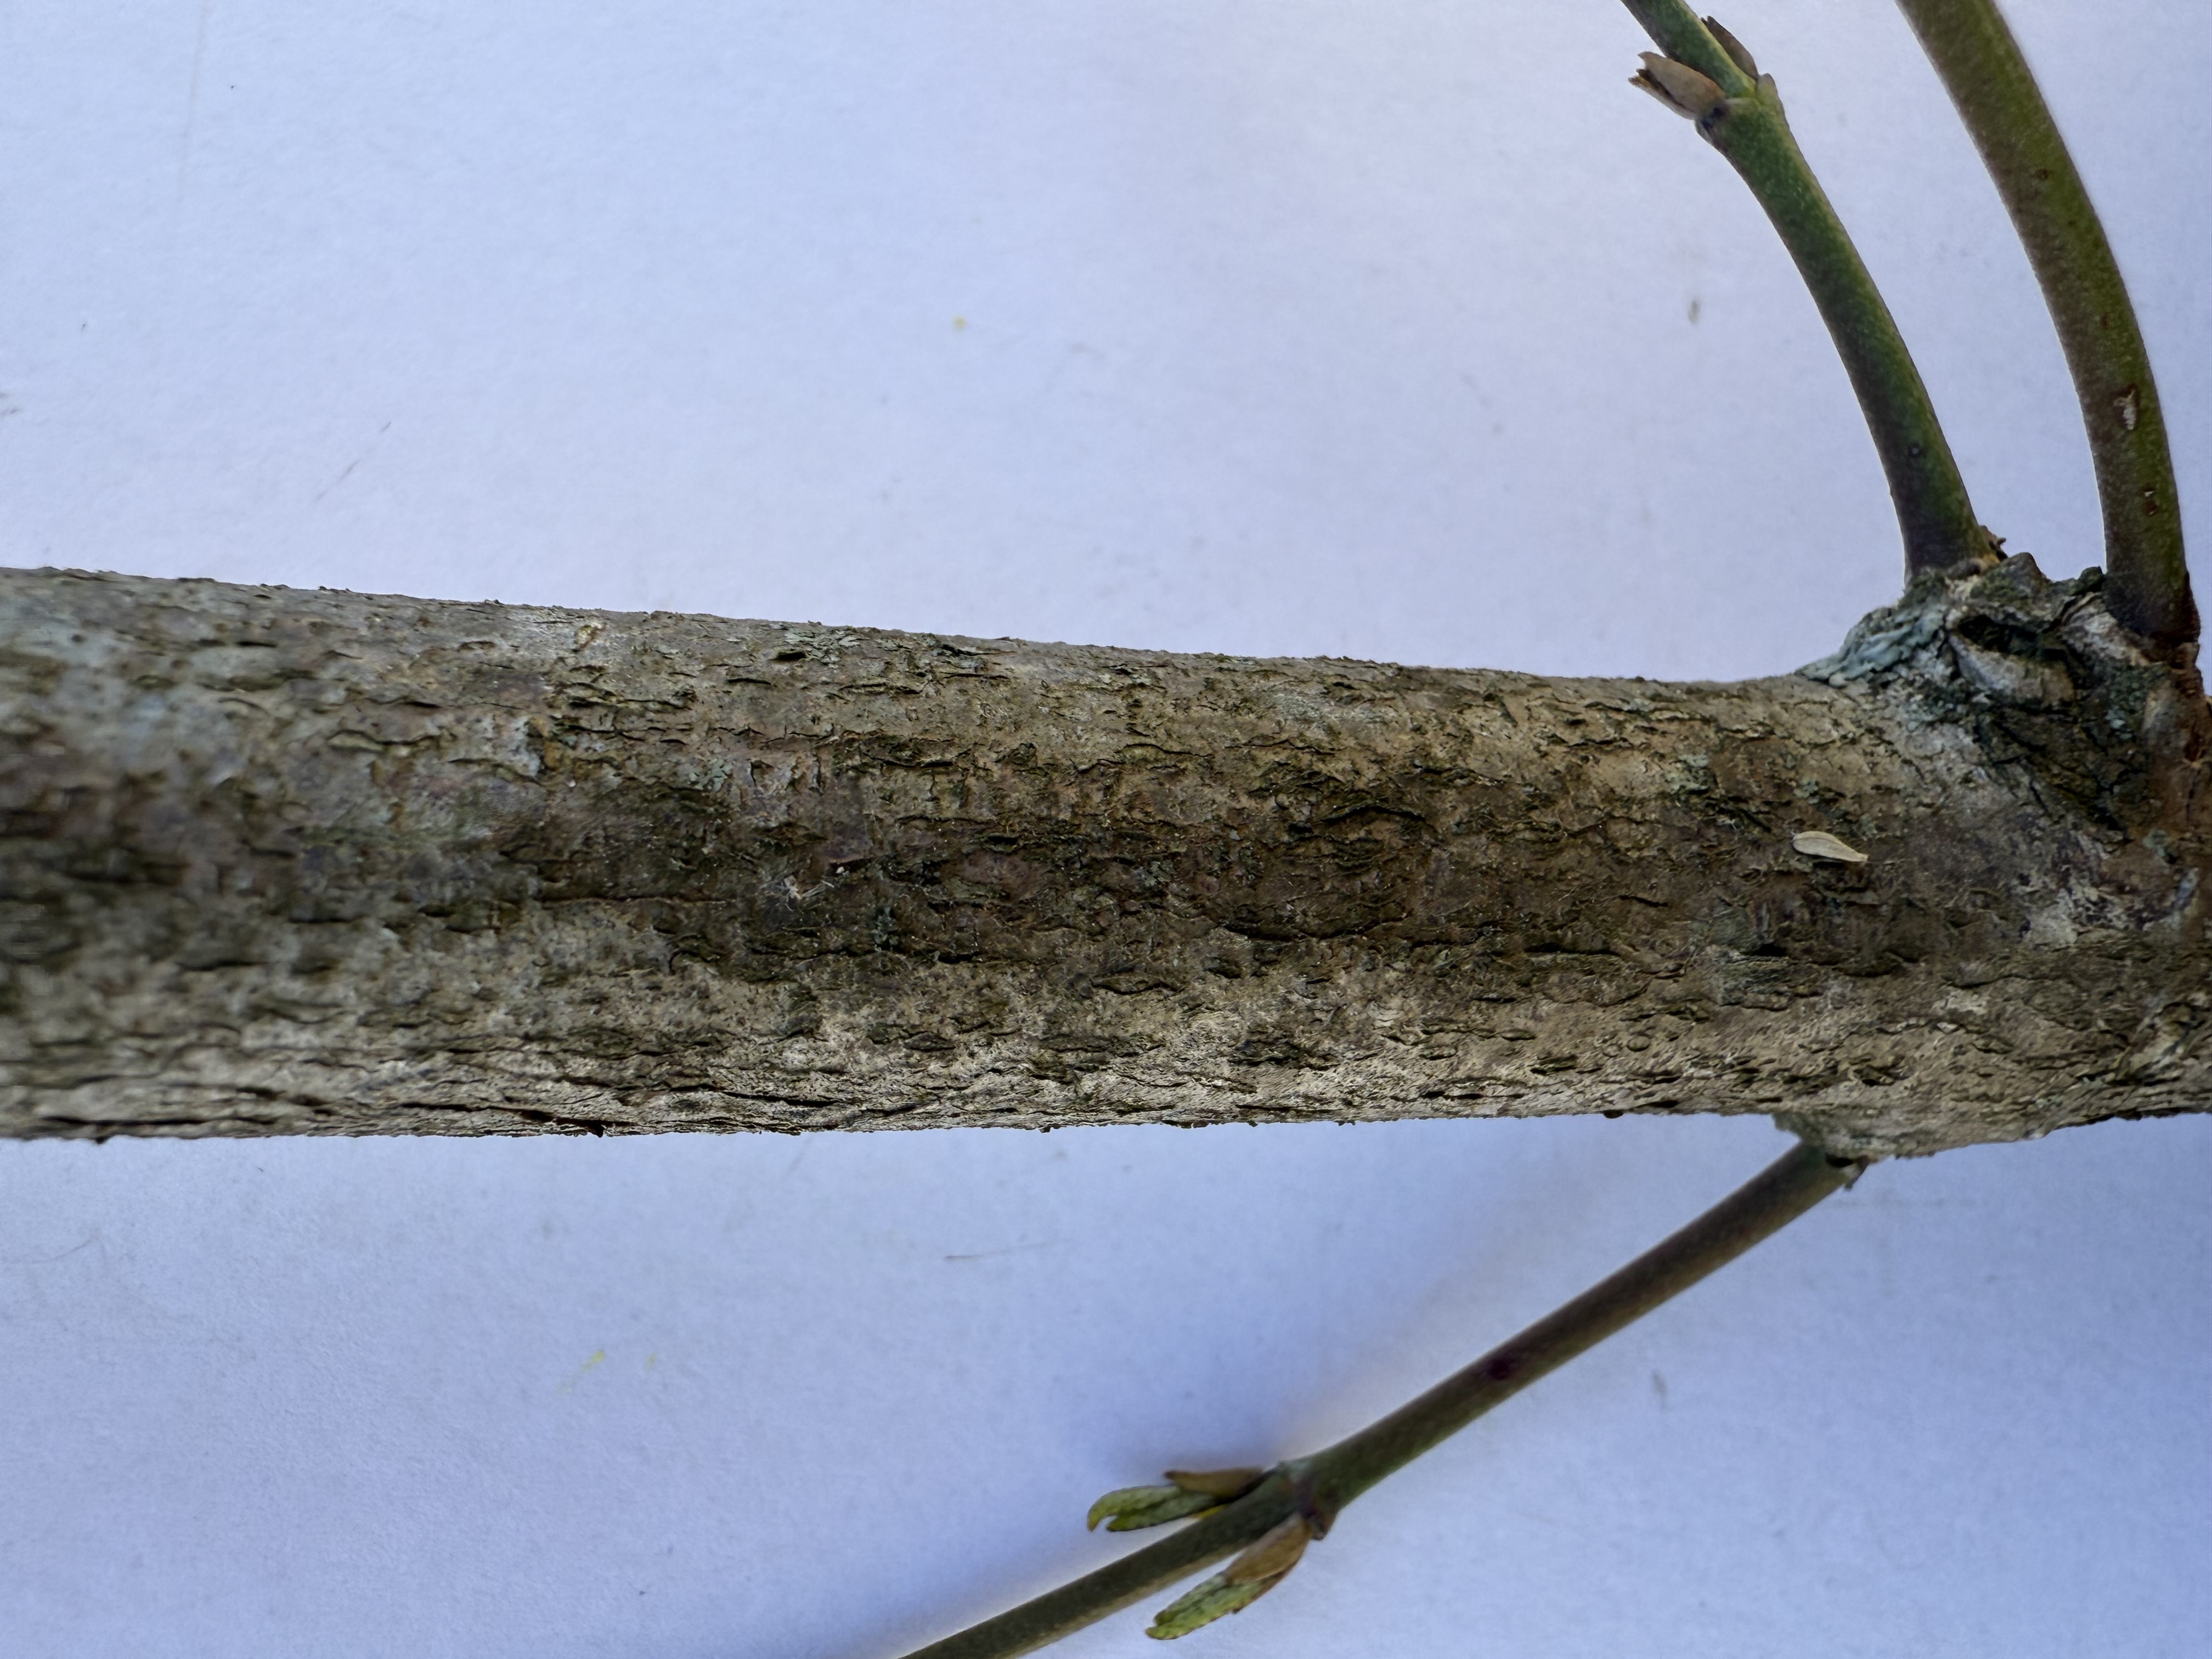
Variety: Cornelian Cherry